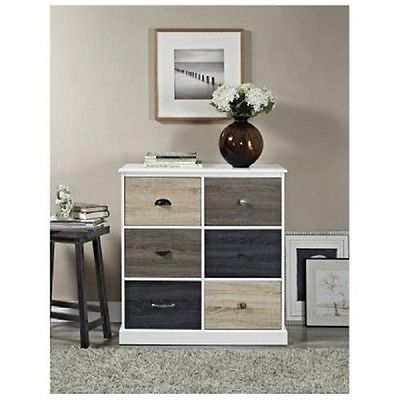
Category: cabinet